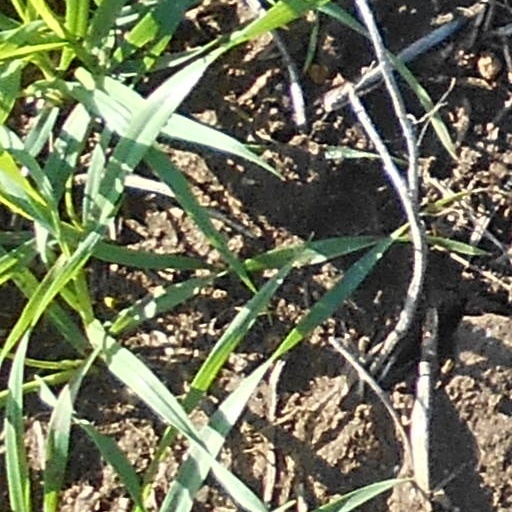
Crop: wheat